Public Land Survey System

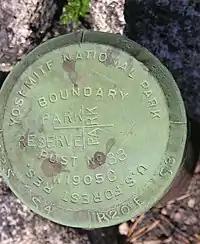
Figure 4. The cast and stamped cap on a corner monument pipe, in western Yosemite National Park, placed in 1905 during the Park boundary resurvey.

Distances were always measured in chains and links, based on Edmund Gunter's 66-foot measuring chain. The chain – an actual metal chain – was made up of 100 links, each being long. Eighty chains constitute one U.S. survey mile (which differs from the international mile by a few millimeters). There were two chainmen, one at each end, who physically made the measurements, one of them typically also acting as "compassman" to establish the correct bearing at each chain placement. In forested areas, it was essential for rapid progress and accuracy that the lead chainman follow the correct bearing at all times, since no straightening of the chain was possible without backtracking around trees and re-measuring. It was also necessary to keep the chain level, since all surveying distances are based on the horizontal, not slope, distance. In steep terrain, this meant shortening the chain, raising one end of the chain relative to the other, or both. In areas where measuring by chain was not possible, such as extremely steep terrain or water obstructions, distances were calculated by triangulation.